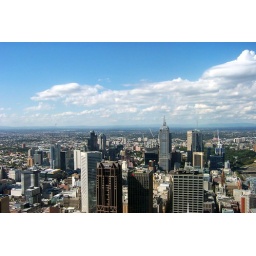
The Melbourne skyline as viewed from the Rialto tower which is the tallest reinforced concrete building in the Southern Hemisphere.